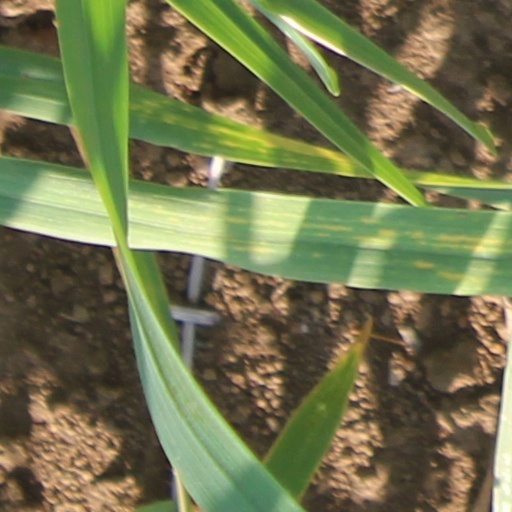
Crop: wheat